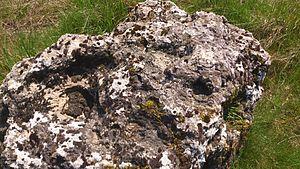
Voici une pierre où coulerait de l'eau rouge.
La légende des Neuches, également nommée « danse des Neuches », est une légende qui se situe dans le département du Pas-de-Calais. Elle se situe à la limite de Landrethun-le-Nord et de Ferques dans la rue des Noces, deux villages non loin de la ville de Marquise. La légende se trouve au milieu de champs dans un paysage plaisant par beau temps. On y voit un groupe de pierres apparentes à des menhirs, diversement inclinées formant un cercle dans cette pâture. Les plus grandes pierres atteignent un mètre, on en distingue plus particulièrement une petite dizaine, mais sous terre, le sol reste extrêmement rocheux. Le lieu est très peu visité car la légende est méconnue et se situe dans un champ privé. De ce fait, la végétation devient importante et il est de plus en plus difficile de distinguer les pierres.